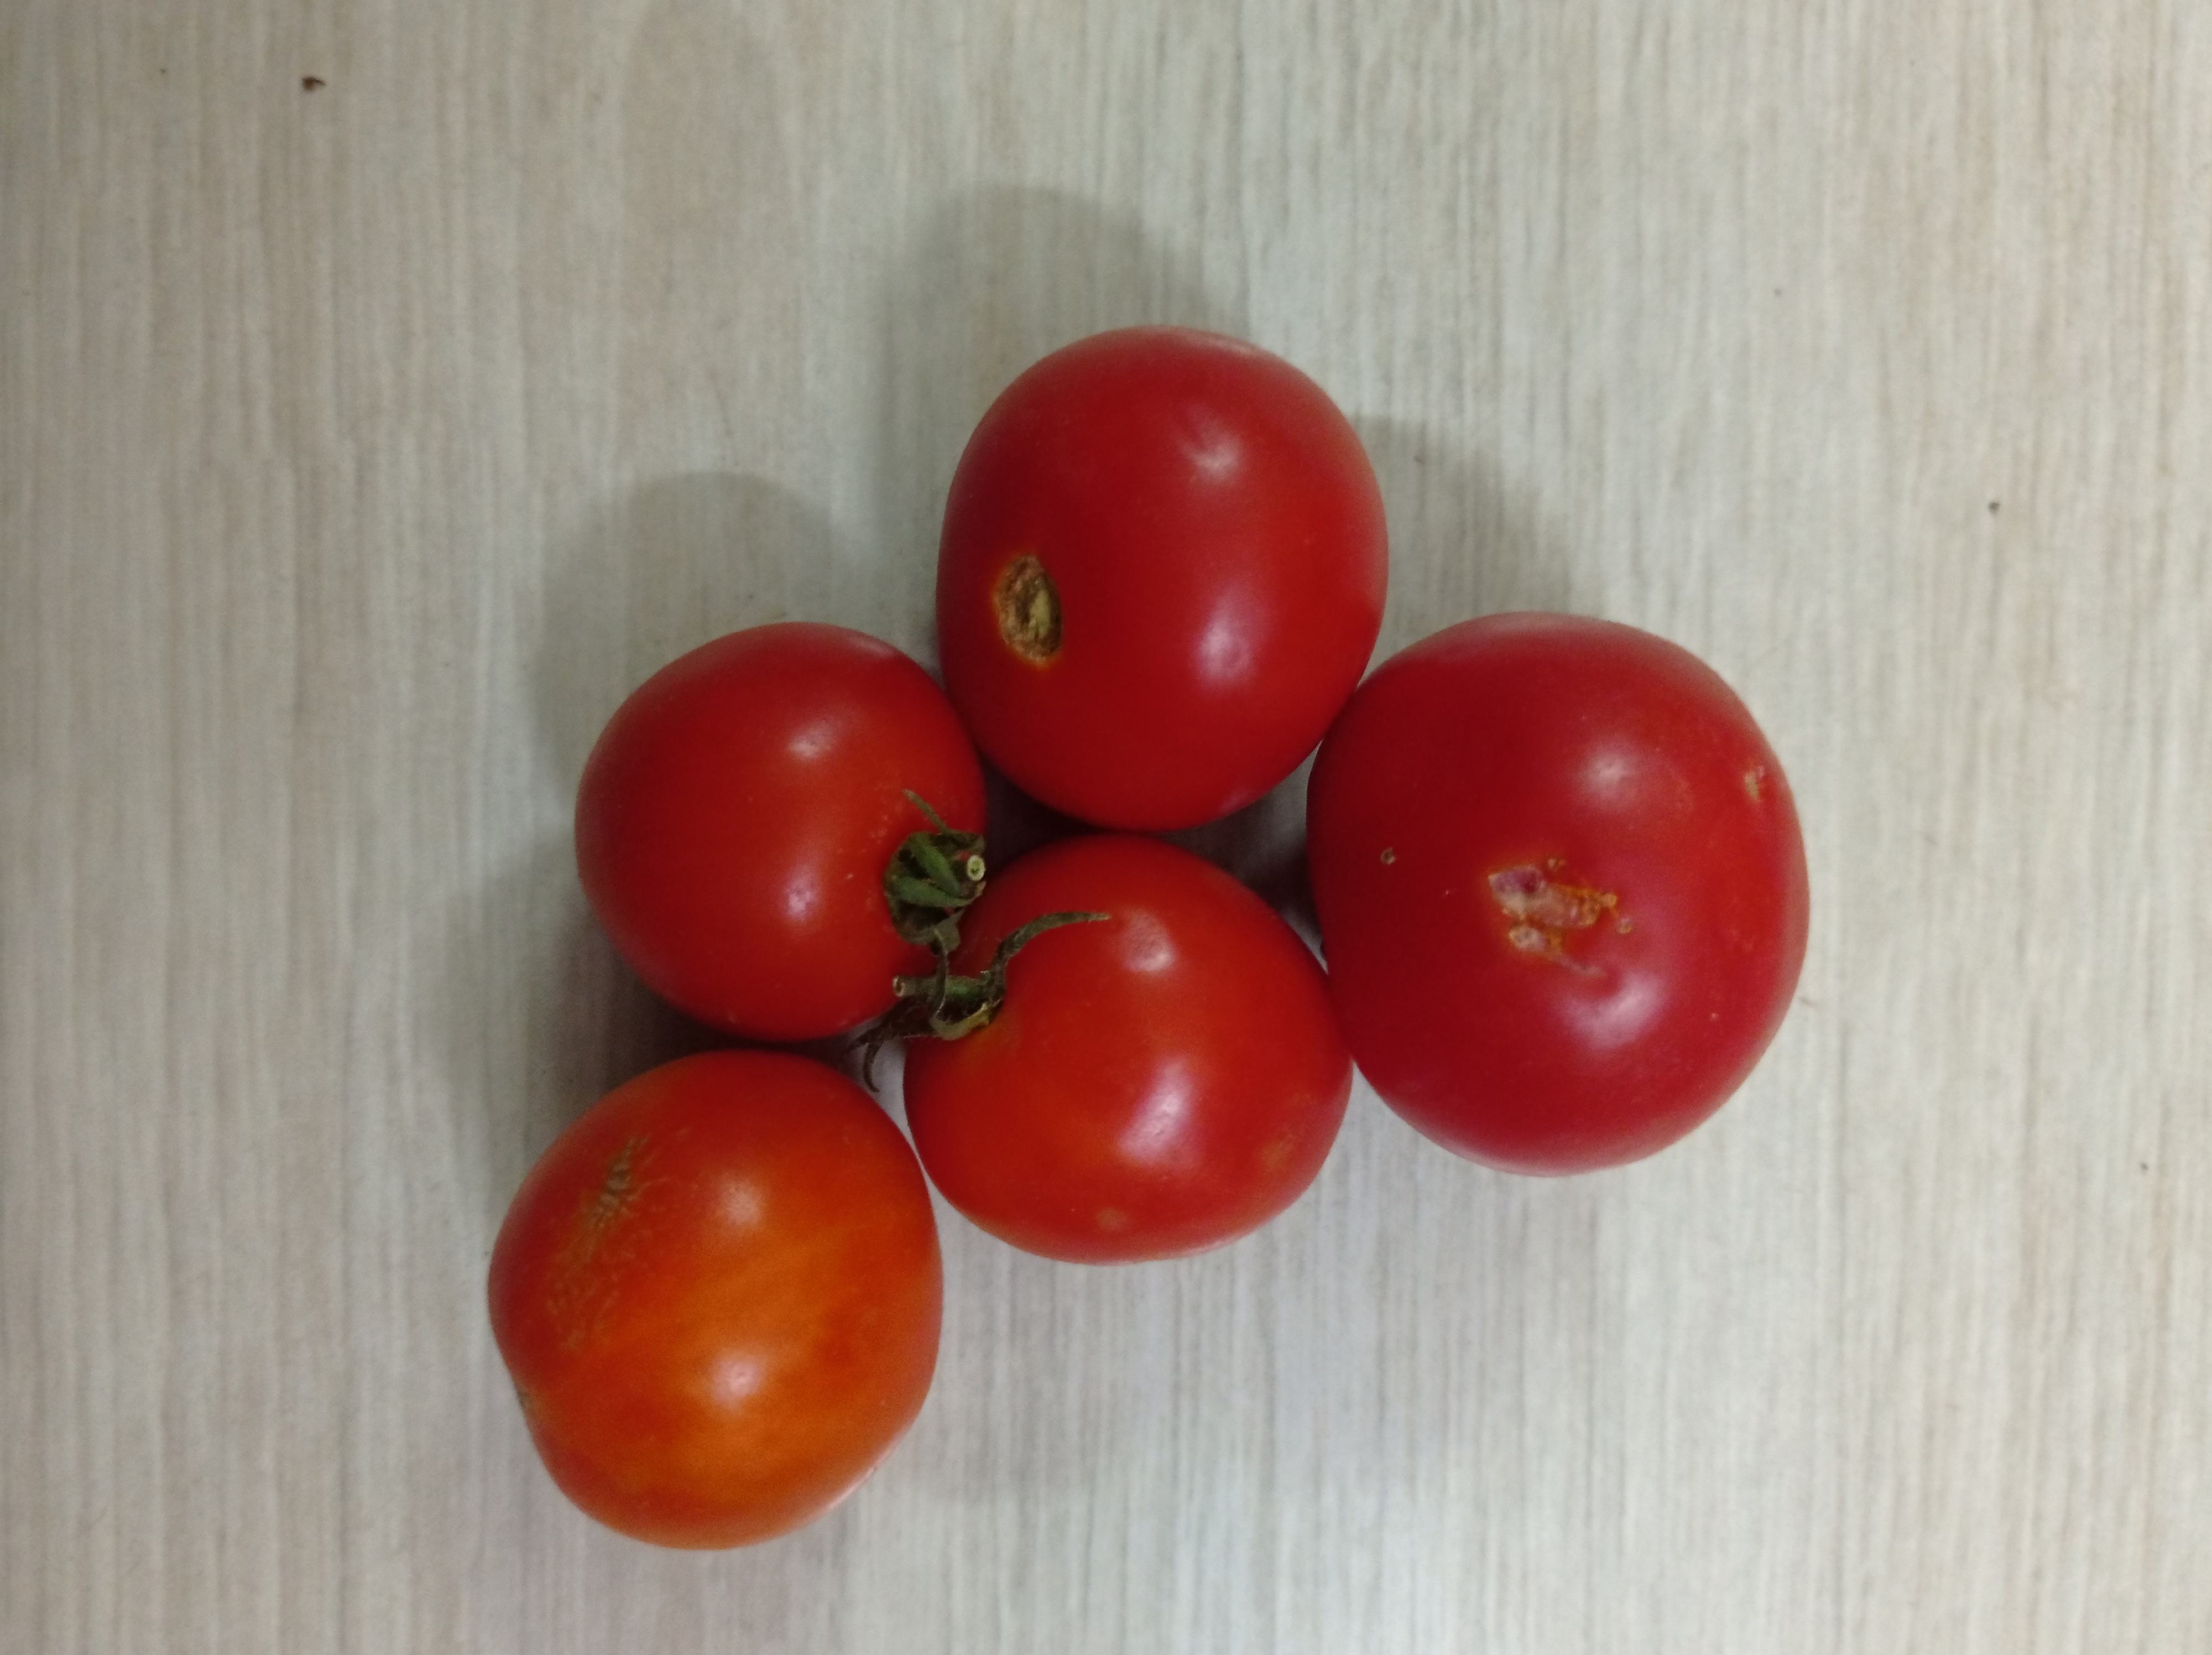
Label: Fresh